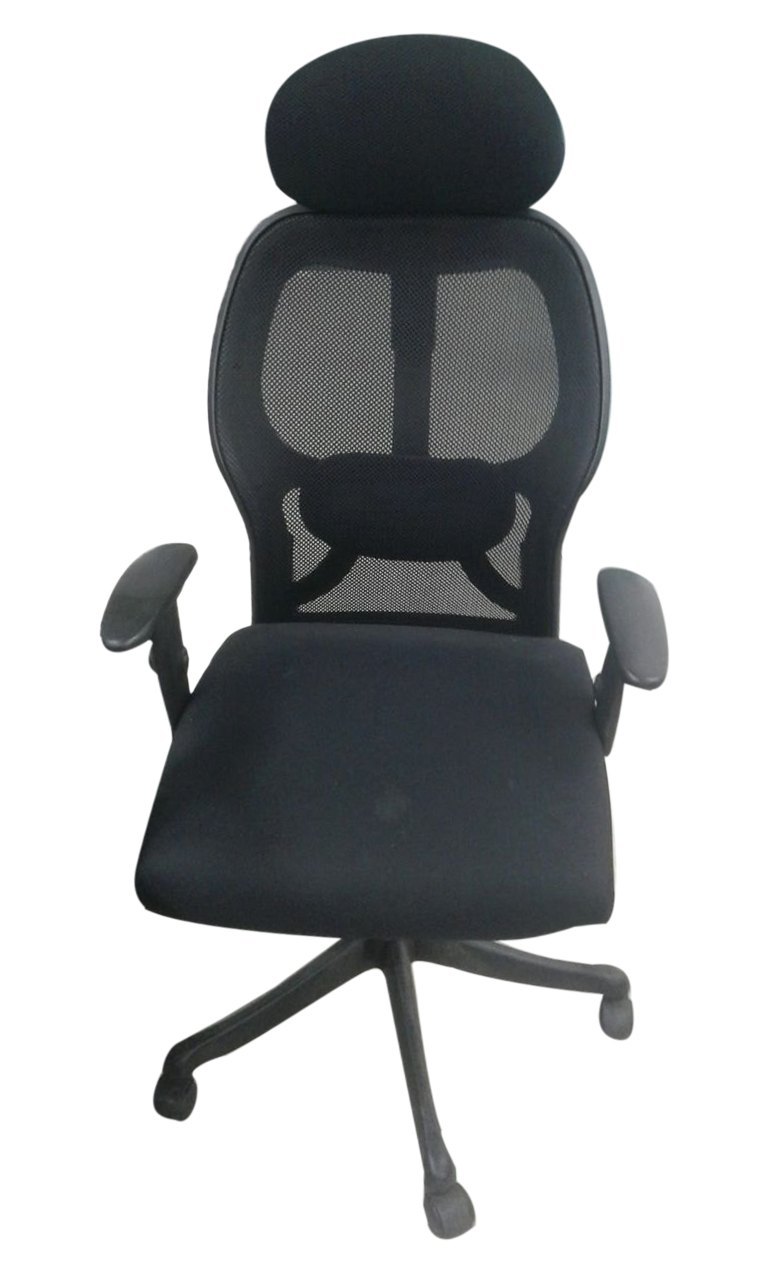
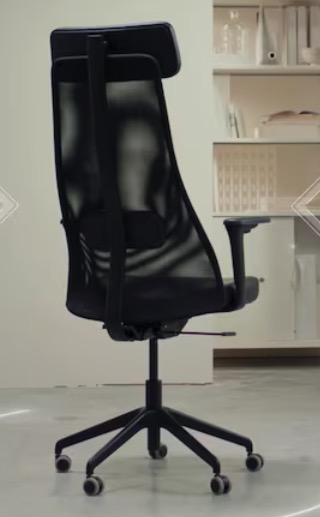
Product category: items_chair
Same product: no